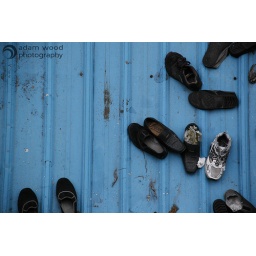
These shoes are on a little roof that's below my hotel room here in Beilun, China.